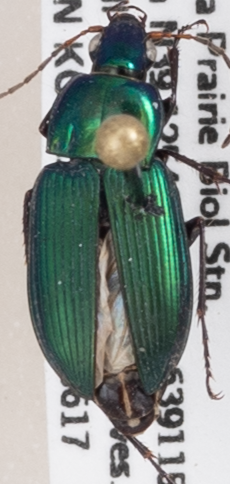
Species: Poecilus chalcites
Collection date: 2020-06-17
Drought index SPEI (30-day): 0.39
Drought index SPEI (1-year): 1.064
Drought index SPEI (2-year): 1.69